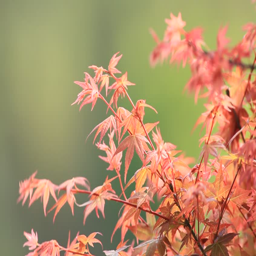
maple in the wind with light green background